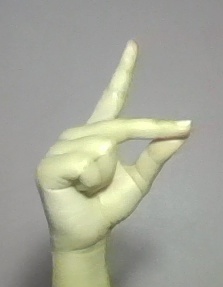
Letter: ta